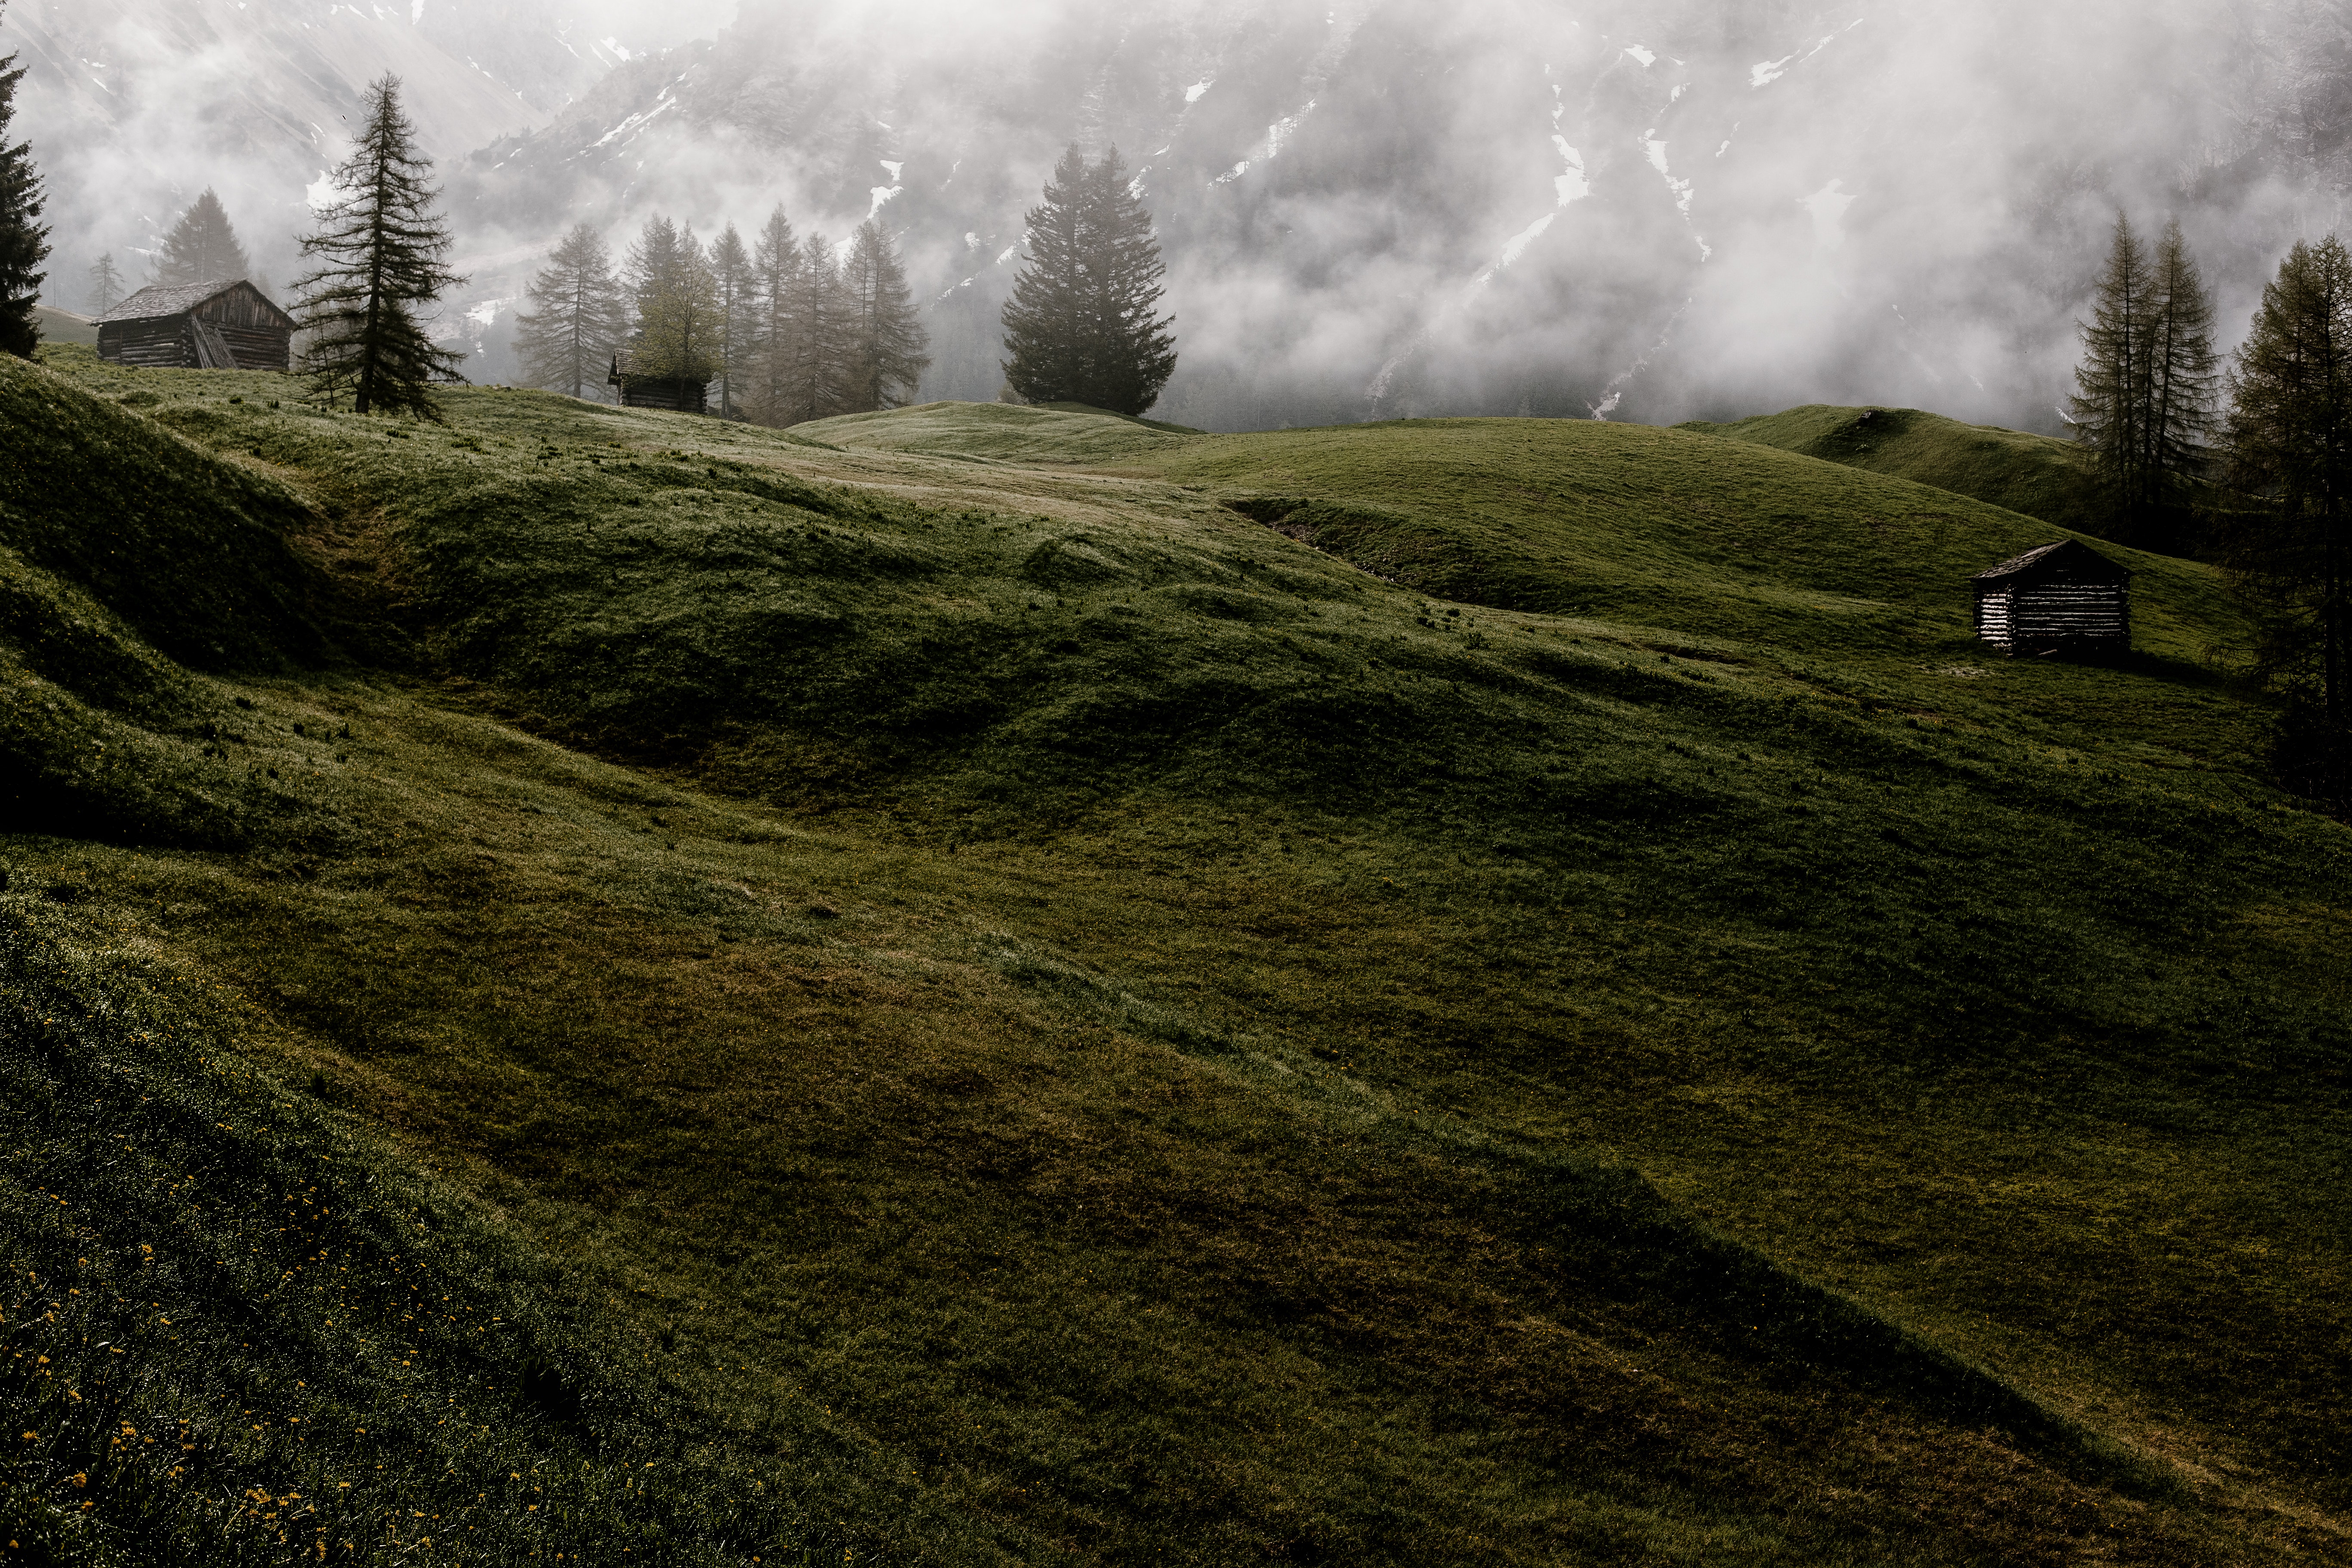
sky, hill, grass, highland, mountainous landforms, wilderness, tree, grassland, cloud, landscape, morning, rural area, mountain, path, field, atmosphere, hill station, sunlight, terrain, forest, soil, meteorological phenomenon, meadow, pasture, grass family, mountain range, plant